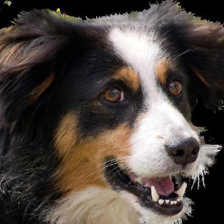
Label: animals